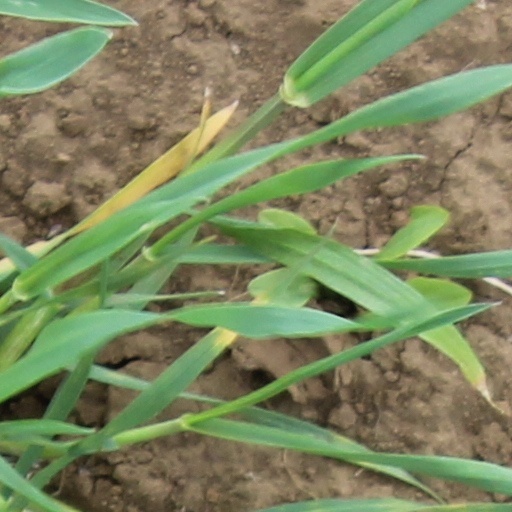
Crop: wheat